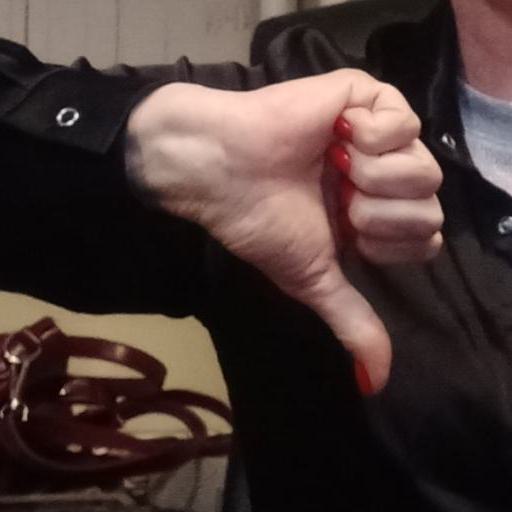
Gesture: dislike